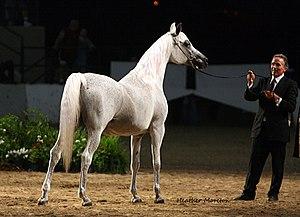
L’Arabe égyptien est une lignée du cheval Arabe propre à l'Égypte, particulièrement réputée. Ces chevaux proviennent surtout de l'élevage sélectif entamé par Abbas Ier Hilmi en 1848, et poursuivi jusqu'à nos jours au haras d'El Zahraa. L'Arabe égyptien se distingue par un profil de tête très concave et un port de queue très relevé.